Zlatyu Boyadzhiev

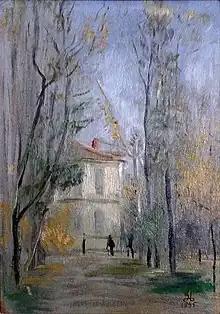
"Landscape" by Zlatyu Boyadzhiev

Zlatyu Georgiev Boyadzhiev (22 October 1903 – 2 February 1976) was a Bulgarian painter. He is known for his portraits and landscapes, depicting mainly the Old Town of Plovdiv, Bulgaria's second largest city, and village life in the region.